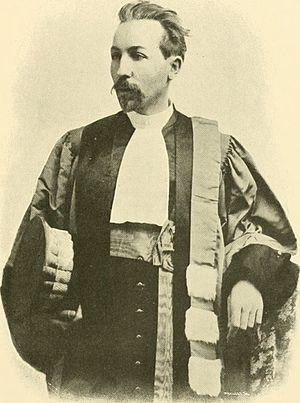
Paul Gabriel Marie Gourret est un zoologiste français connu pour ses recherches en zoologie marine et ses travaux sur l'industrie de la pêche. Il travailla aussi sur les algues.